Charles Sorel, sieur de Souvigny

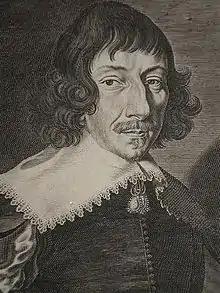
Charles Sorel

Very little is known of his life except that in 1635 he was historiographer of France. He wrote on science, history and religion, but is only remembered for his novels. He tried to destroy the vogue for the pastoral romance by writing a novel of adventure, the "Histoire comique de Francion" (first edition in seven volumes, 1623; second edition in twelve volumes, 1633). The episodical adventures of "Francion" found many readers, who nevertheless kept their admiration for Honoré d'Urfé's "L'Astrée", which it was intended to ridicule.